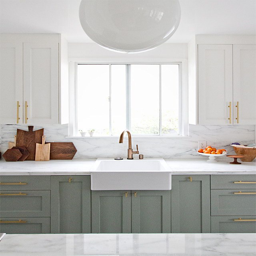
you can never go wrong with white paint , but who knew there were so many different kinds ? check out this kitchen 's .